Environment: real
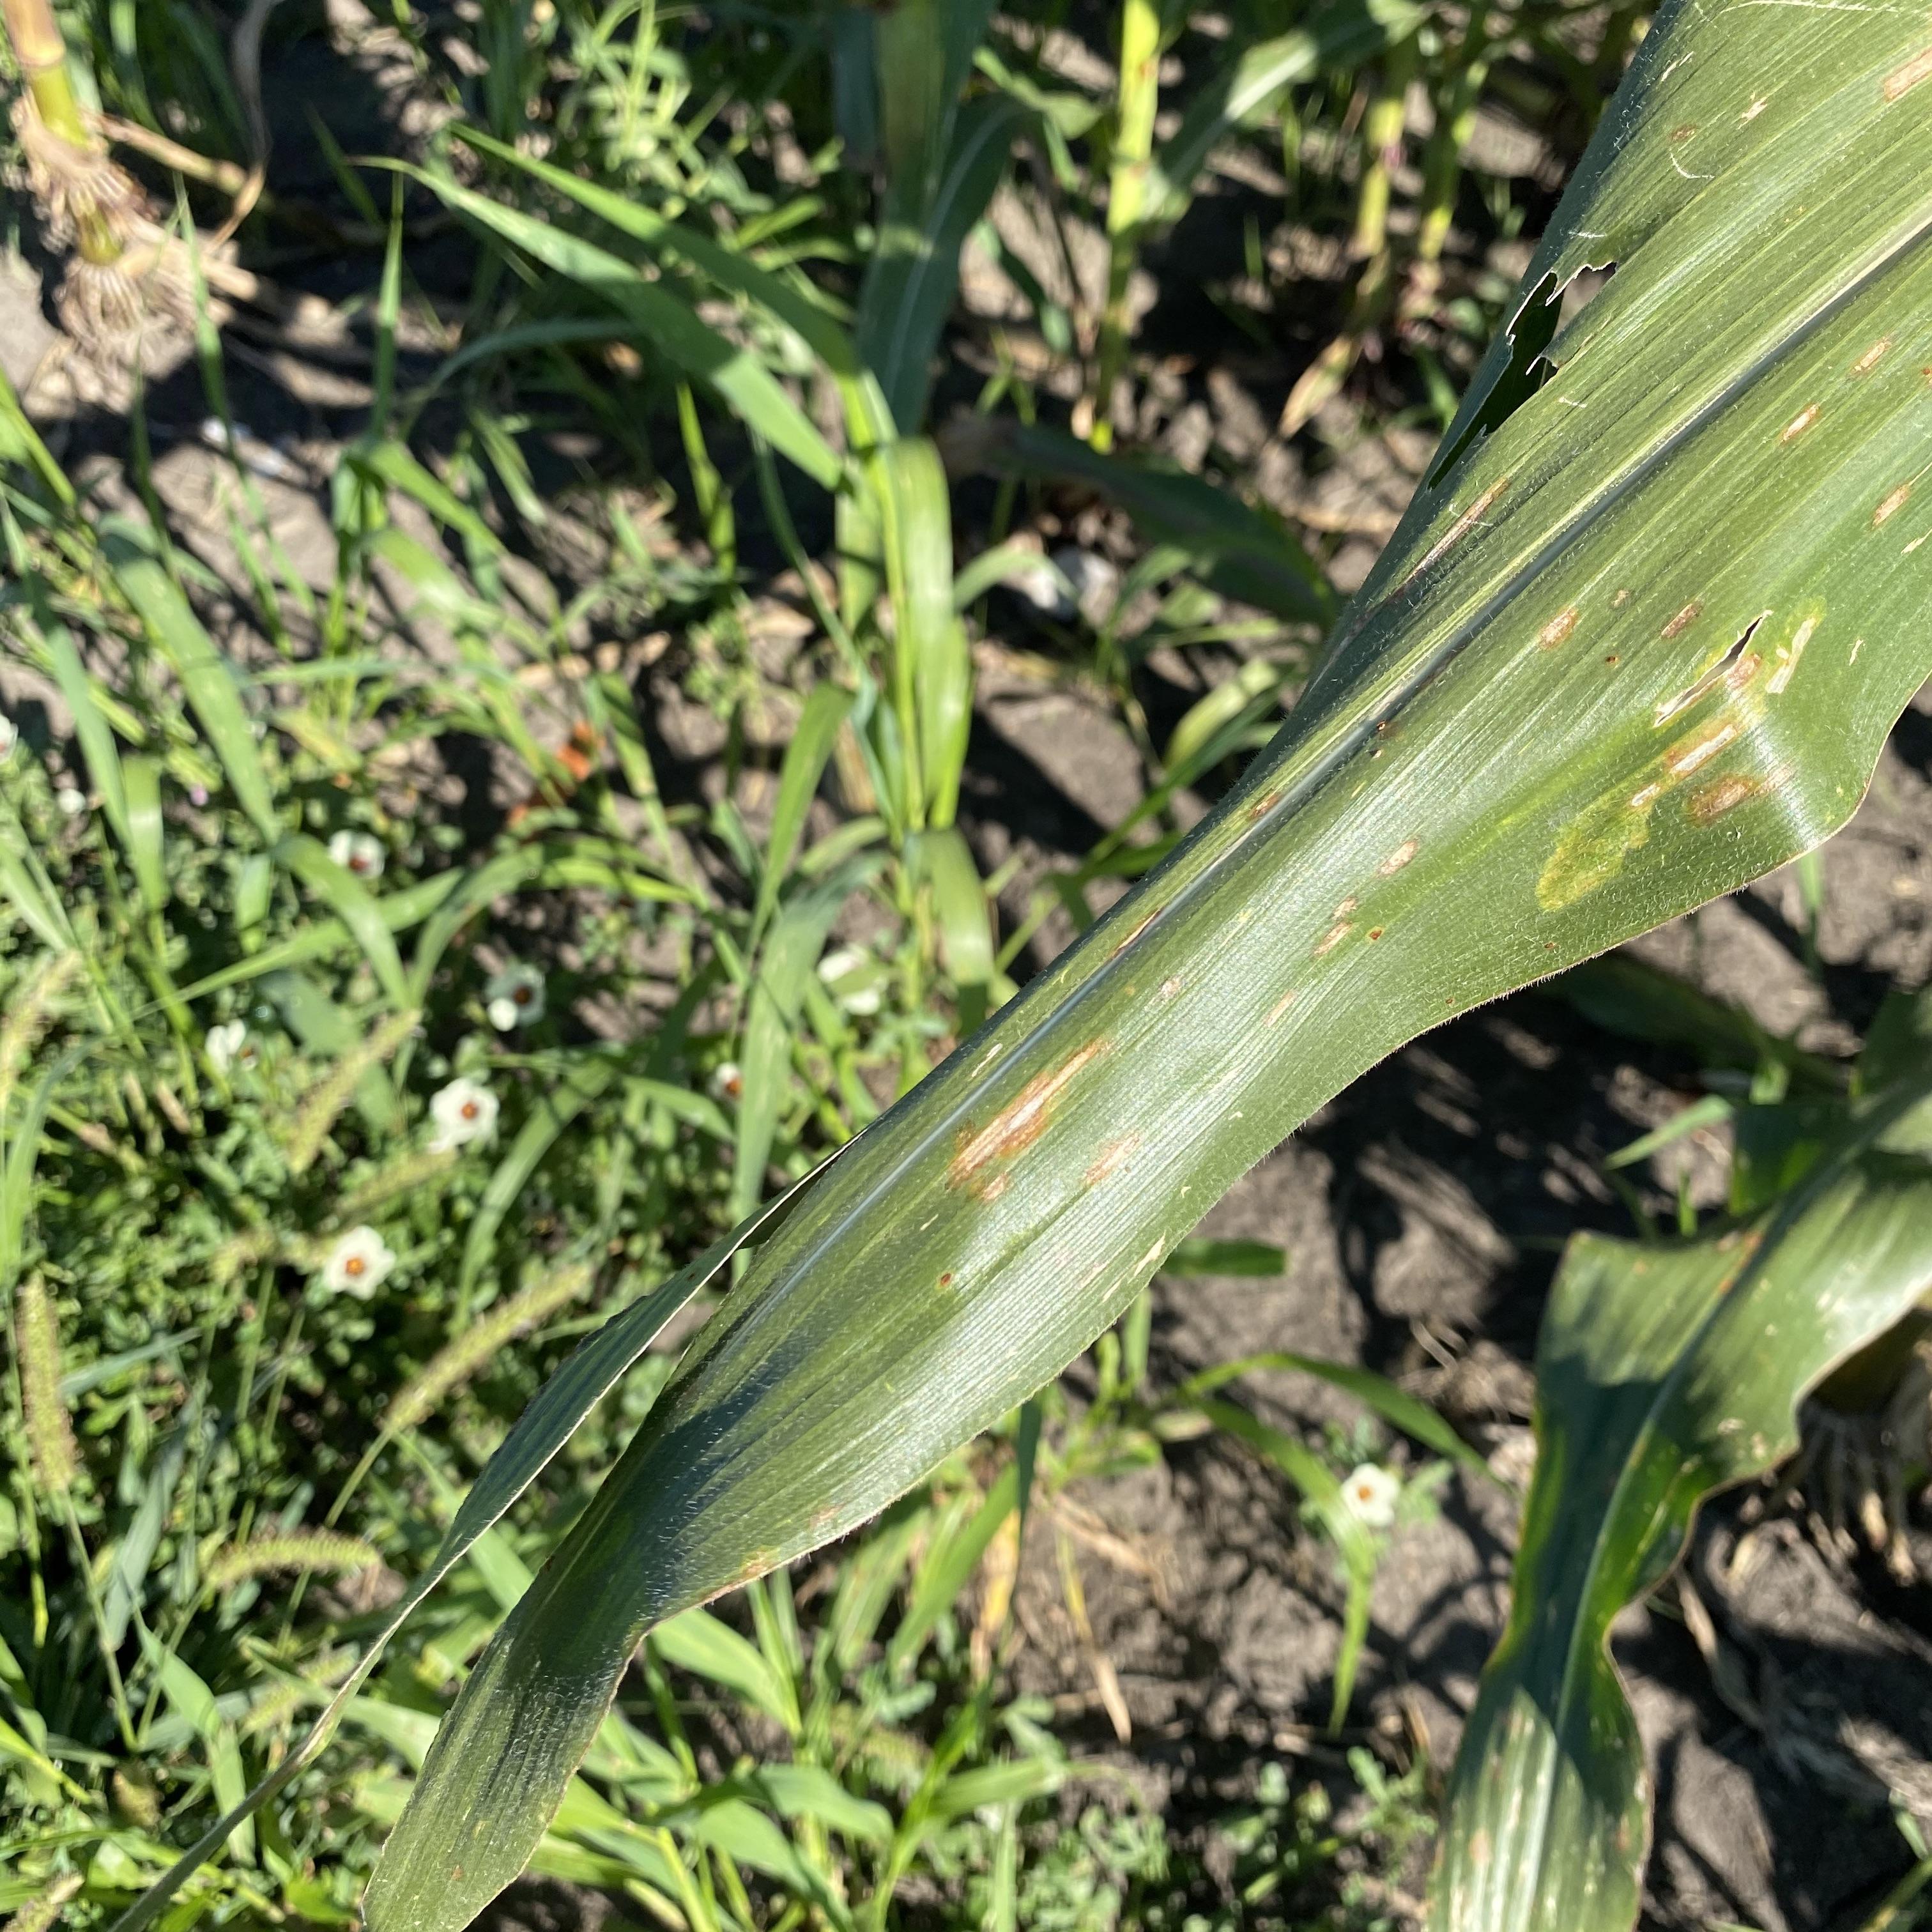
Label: gray_leaf_spot